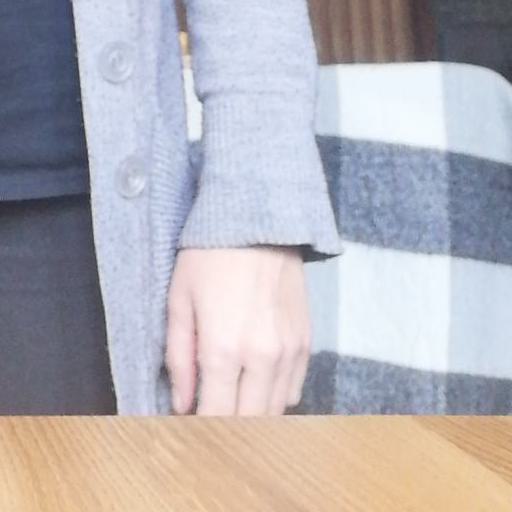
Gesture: no_gesture